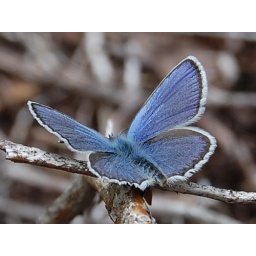
I found this butterfly in the mountains